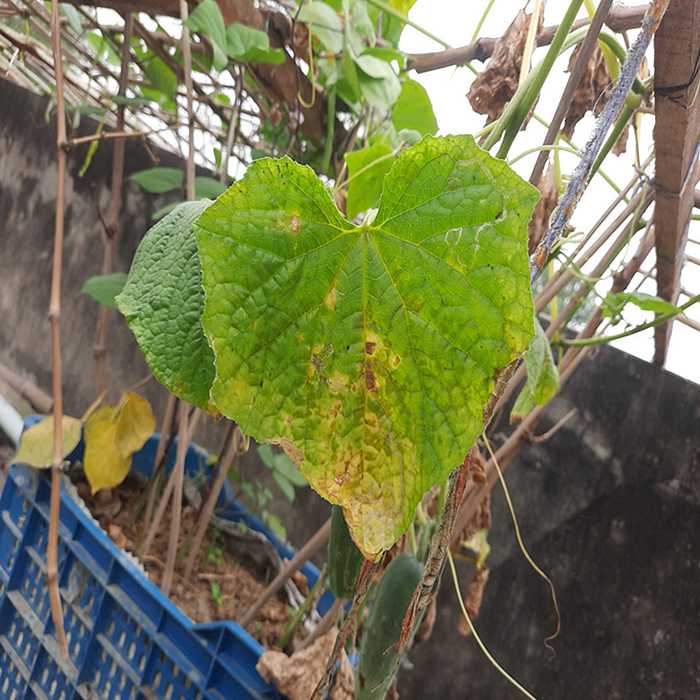
Plant: Cucumber
Label: Anthracnose lesions